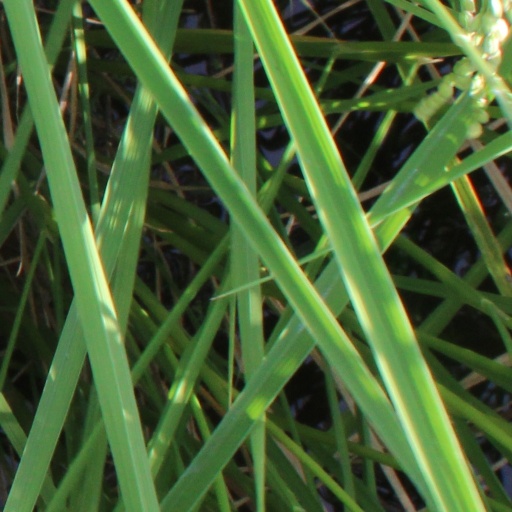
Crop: rice